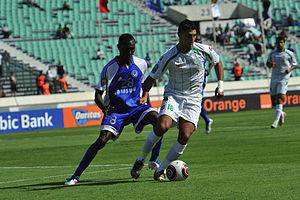
WAC vs Al Hilal Omdurman
Hassan Taïr est un footballeur marocain né le 12 décembre 1982 à Oualidia. Il évolue actuellement à Al-Raed au poste